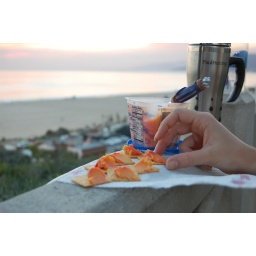
port wine cheese, wheat thins and red wine in the Paul Hastings cup ... yum!